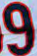
Number: 9